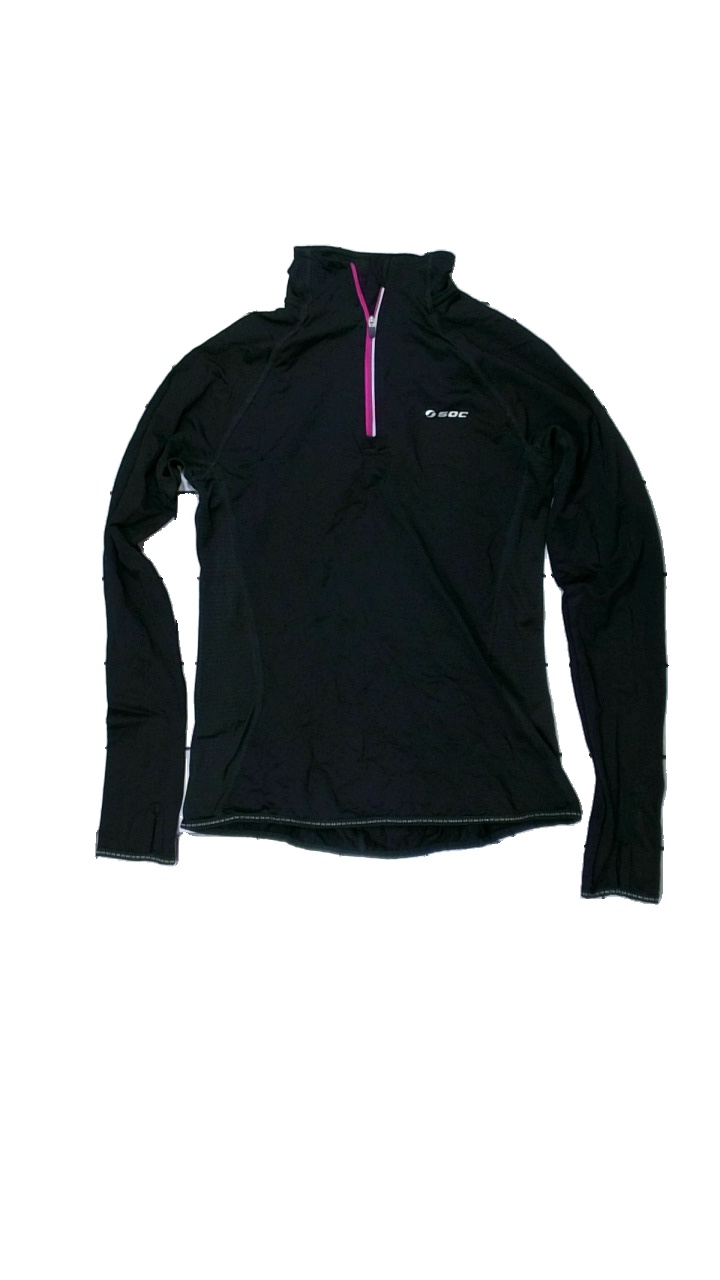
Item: Outerwear (Ladies)
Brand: Soc (stadium)
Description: svart vindtröja med logga fram, fläckar på arm
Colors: Black, White
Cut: Regular
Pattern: Logo print
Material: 100% polyester
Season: All
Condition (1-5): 3
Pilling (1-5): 5
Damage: fläckar arm
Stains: Major
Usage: Export
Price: <50